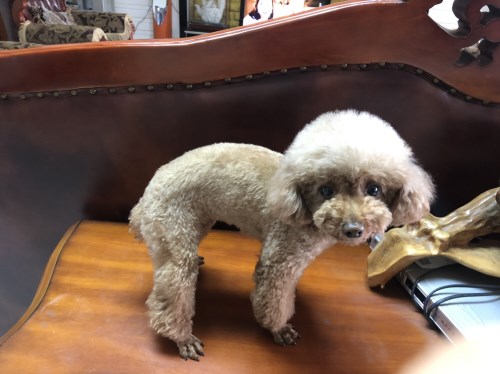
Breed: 7449-n000128-teddy